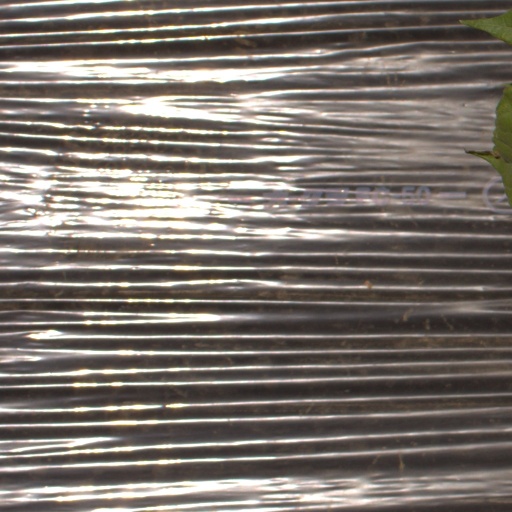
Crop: Jerusalem artichoke